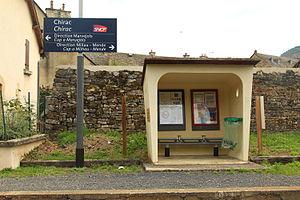
La gare de Chirac est une gare ferroviaire française de la ligne de Béziers à Neussargues, située sur le territoire de l'ancienne commune de Chirac, intégrée à Bourgs-sur-Colagne, dans le département de la Lozère, en région Occitanie.